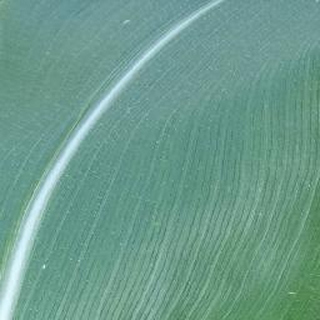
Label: healthy_corn